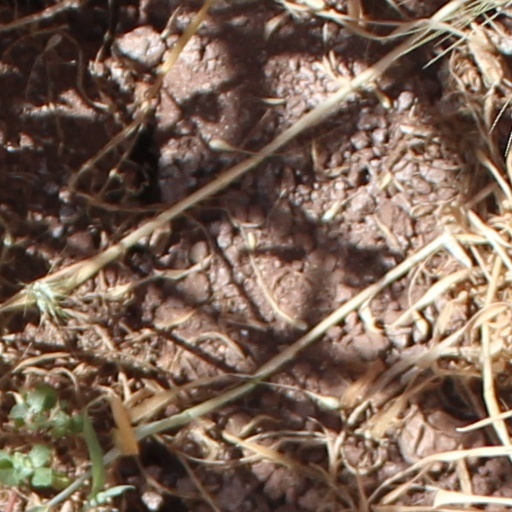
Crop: wheat